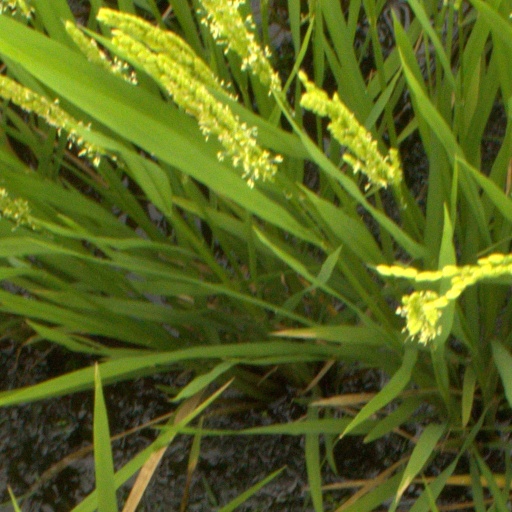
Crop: rice